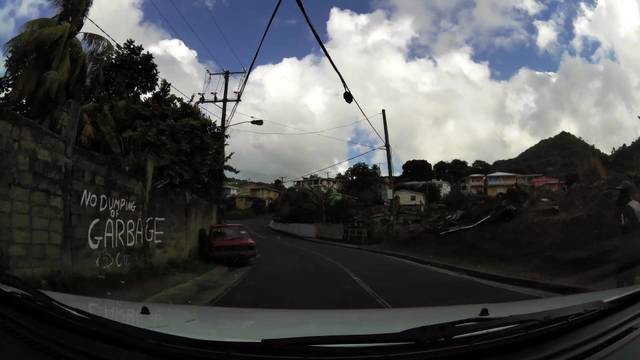
Region: Saint Lucia
Coordinates: 14.002, -60.983